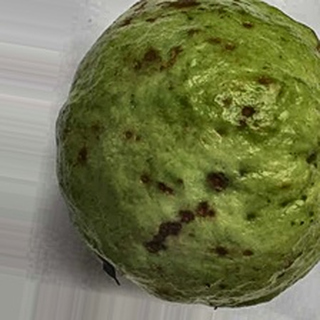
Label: guava_anthracnose